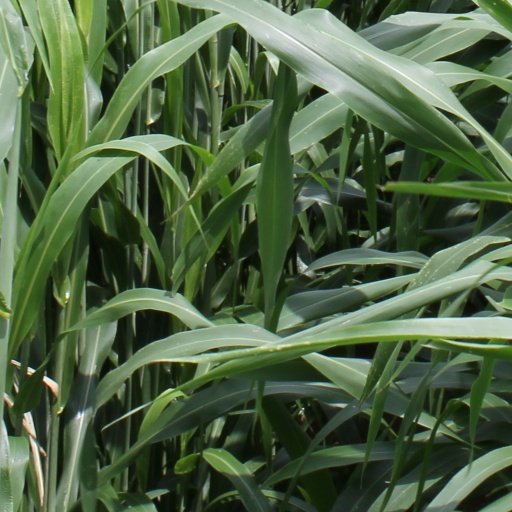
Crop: sorghum